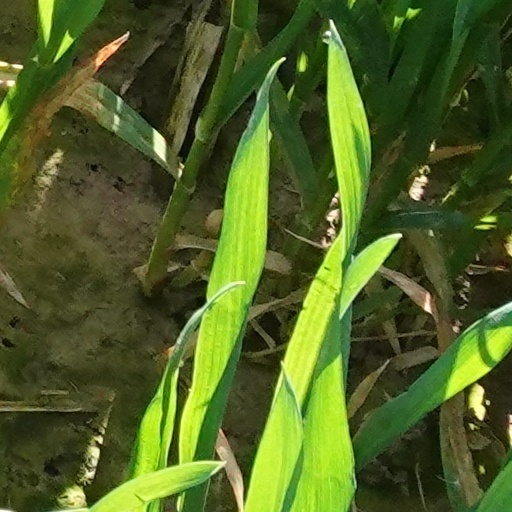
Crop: wheat